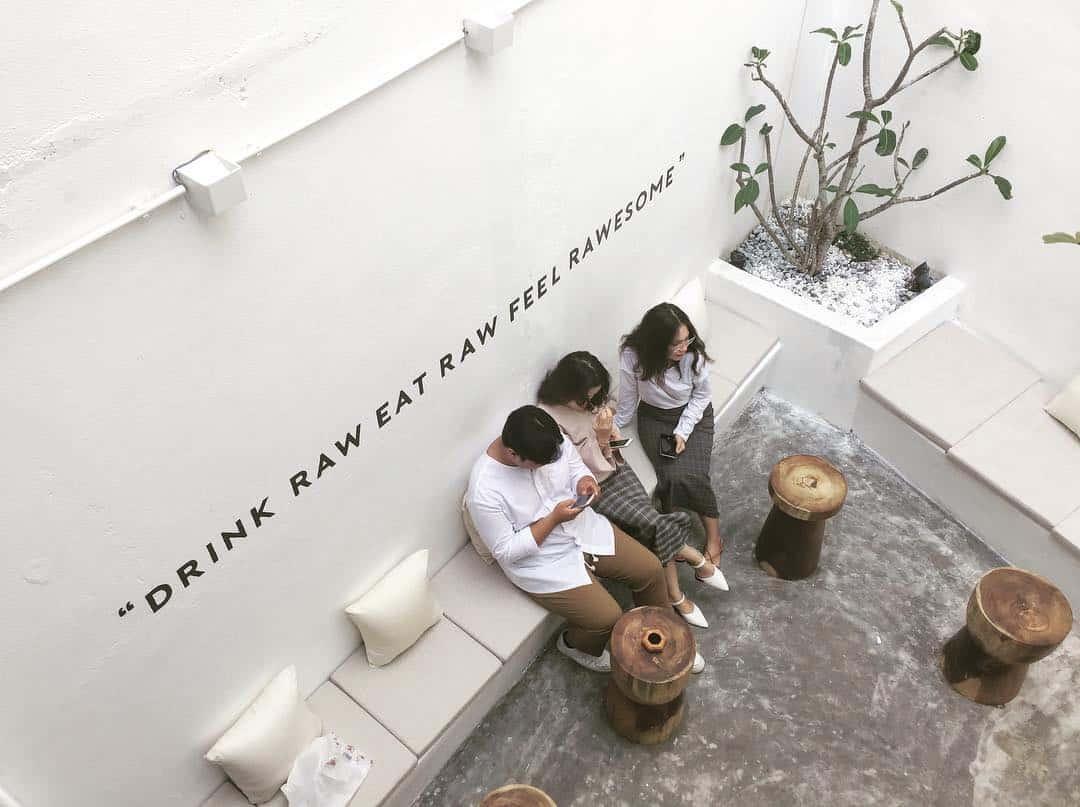
ở trên chiếc ghế có sự xuất hiện của một chàng trai và hai cô gái